SummerSlam (1992)

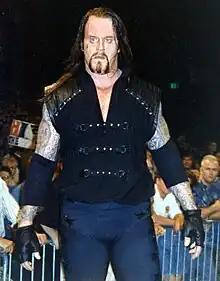
The Undertaker (pictured in 1997) defeated Kamala by disqualification

The next match pitted the Undertaker against Kamala, who was accompanied by his manager, Harvey Wippleman, and his handler, Kim Chee. Kamala attacked before the match but the Undertaker blocked the attack and punched Kamala repeatedly before performing a chop from the top rope on his opponent. The Undertaker attempted the same move again, but Wippleman knocked the Undertaker off the rope. Kamala knocked the Undertaker outside the ring, where the Undertaker attacked Wippleman and Kim Chee. Back inside the ring, the Undertaker gained the advantage by executing a chokeslam and a clothesline. When the Undertaker attempted his signature move, the Tombstone Piledriver, Kim Chee ran into the ring and hit the Undertaker with a pith helmet. As a result, Kamala was disqualified and the Undertaker won the match. Kamala kept on attacking and hit Undertaker with a series of splashes and seemingly left his opponent unconscious. When the Undertaker suddenly sat up and looked directly at the Ugandan Giant, Kamala, Wippleman and Kim Chee panicked and fled ringside with The Undertaker and Paul Bearer slowly walking in pursuit.